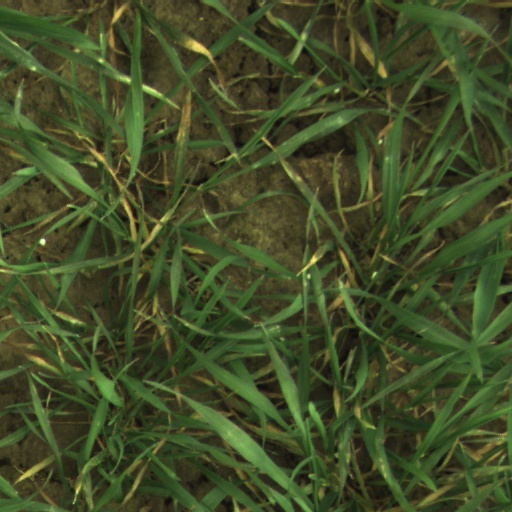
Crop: wheat